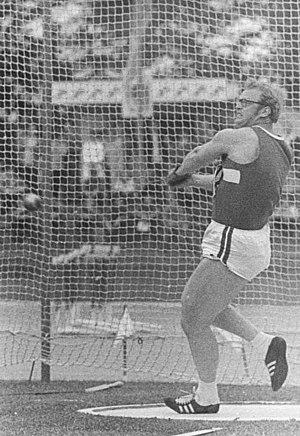
Jochen Sachse est un athlète allemand qui représentait la République démocratique allemande, spécialiste du lancer du marteau.